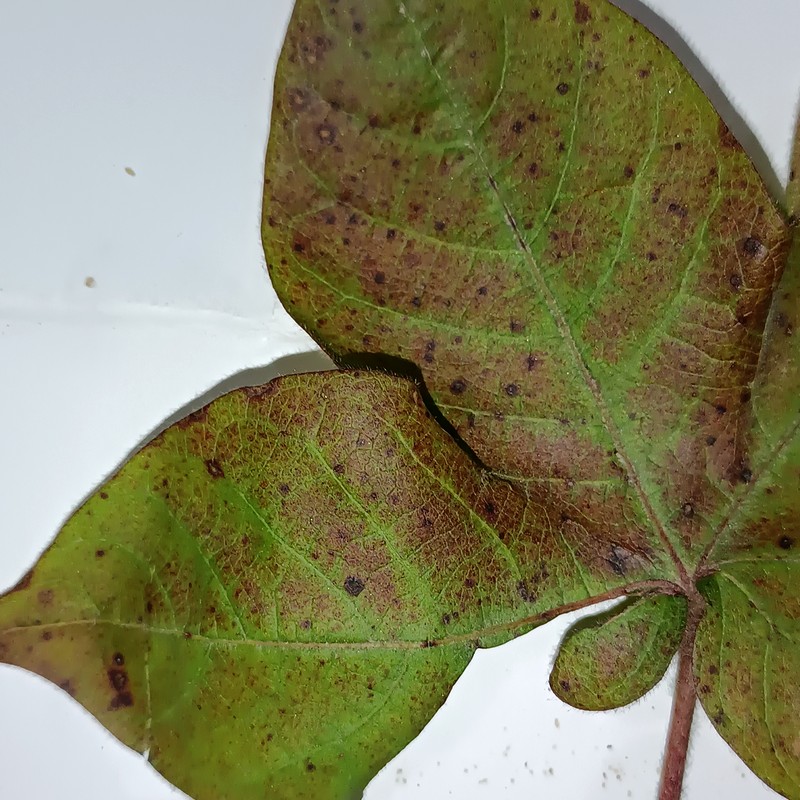
Label: Leaf Redding